European (engine)

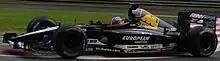
European supplied engines for Minardi of Fernando Alonso at the 2001 Belgian Grand Prix.

European Aviation was a regular sponsor across Formula One and Formula 3000 during the late 1990s and early 2000s, initially with the Tyrrell team, and later with Jordan Grand Prix and Arrows Grand Prix.